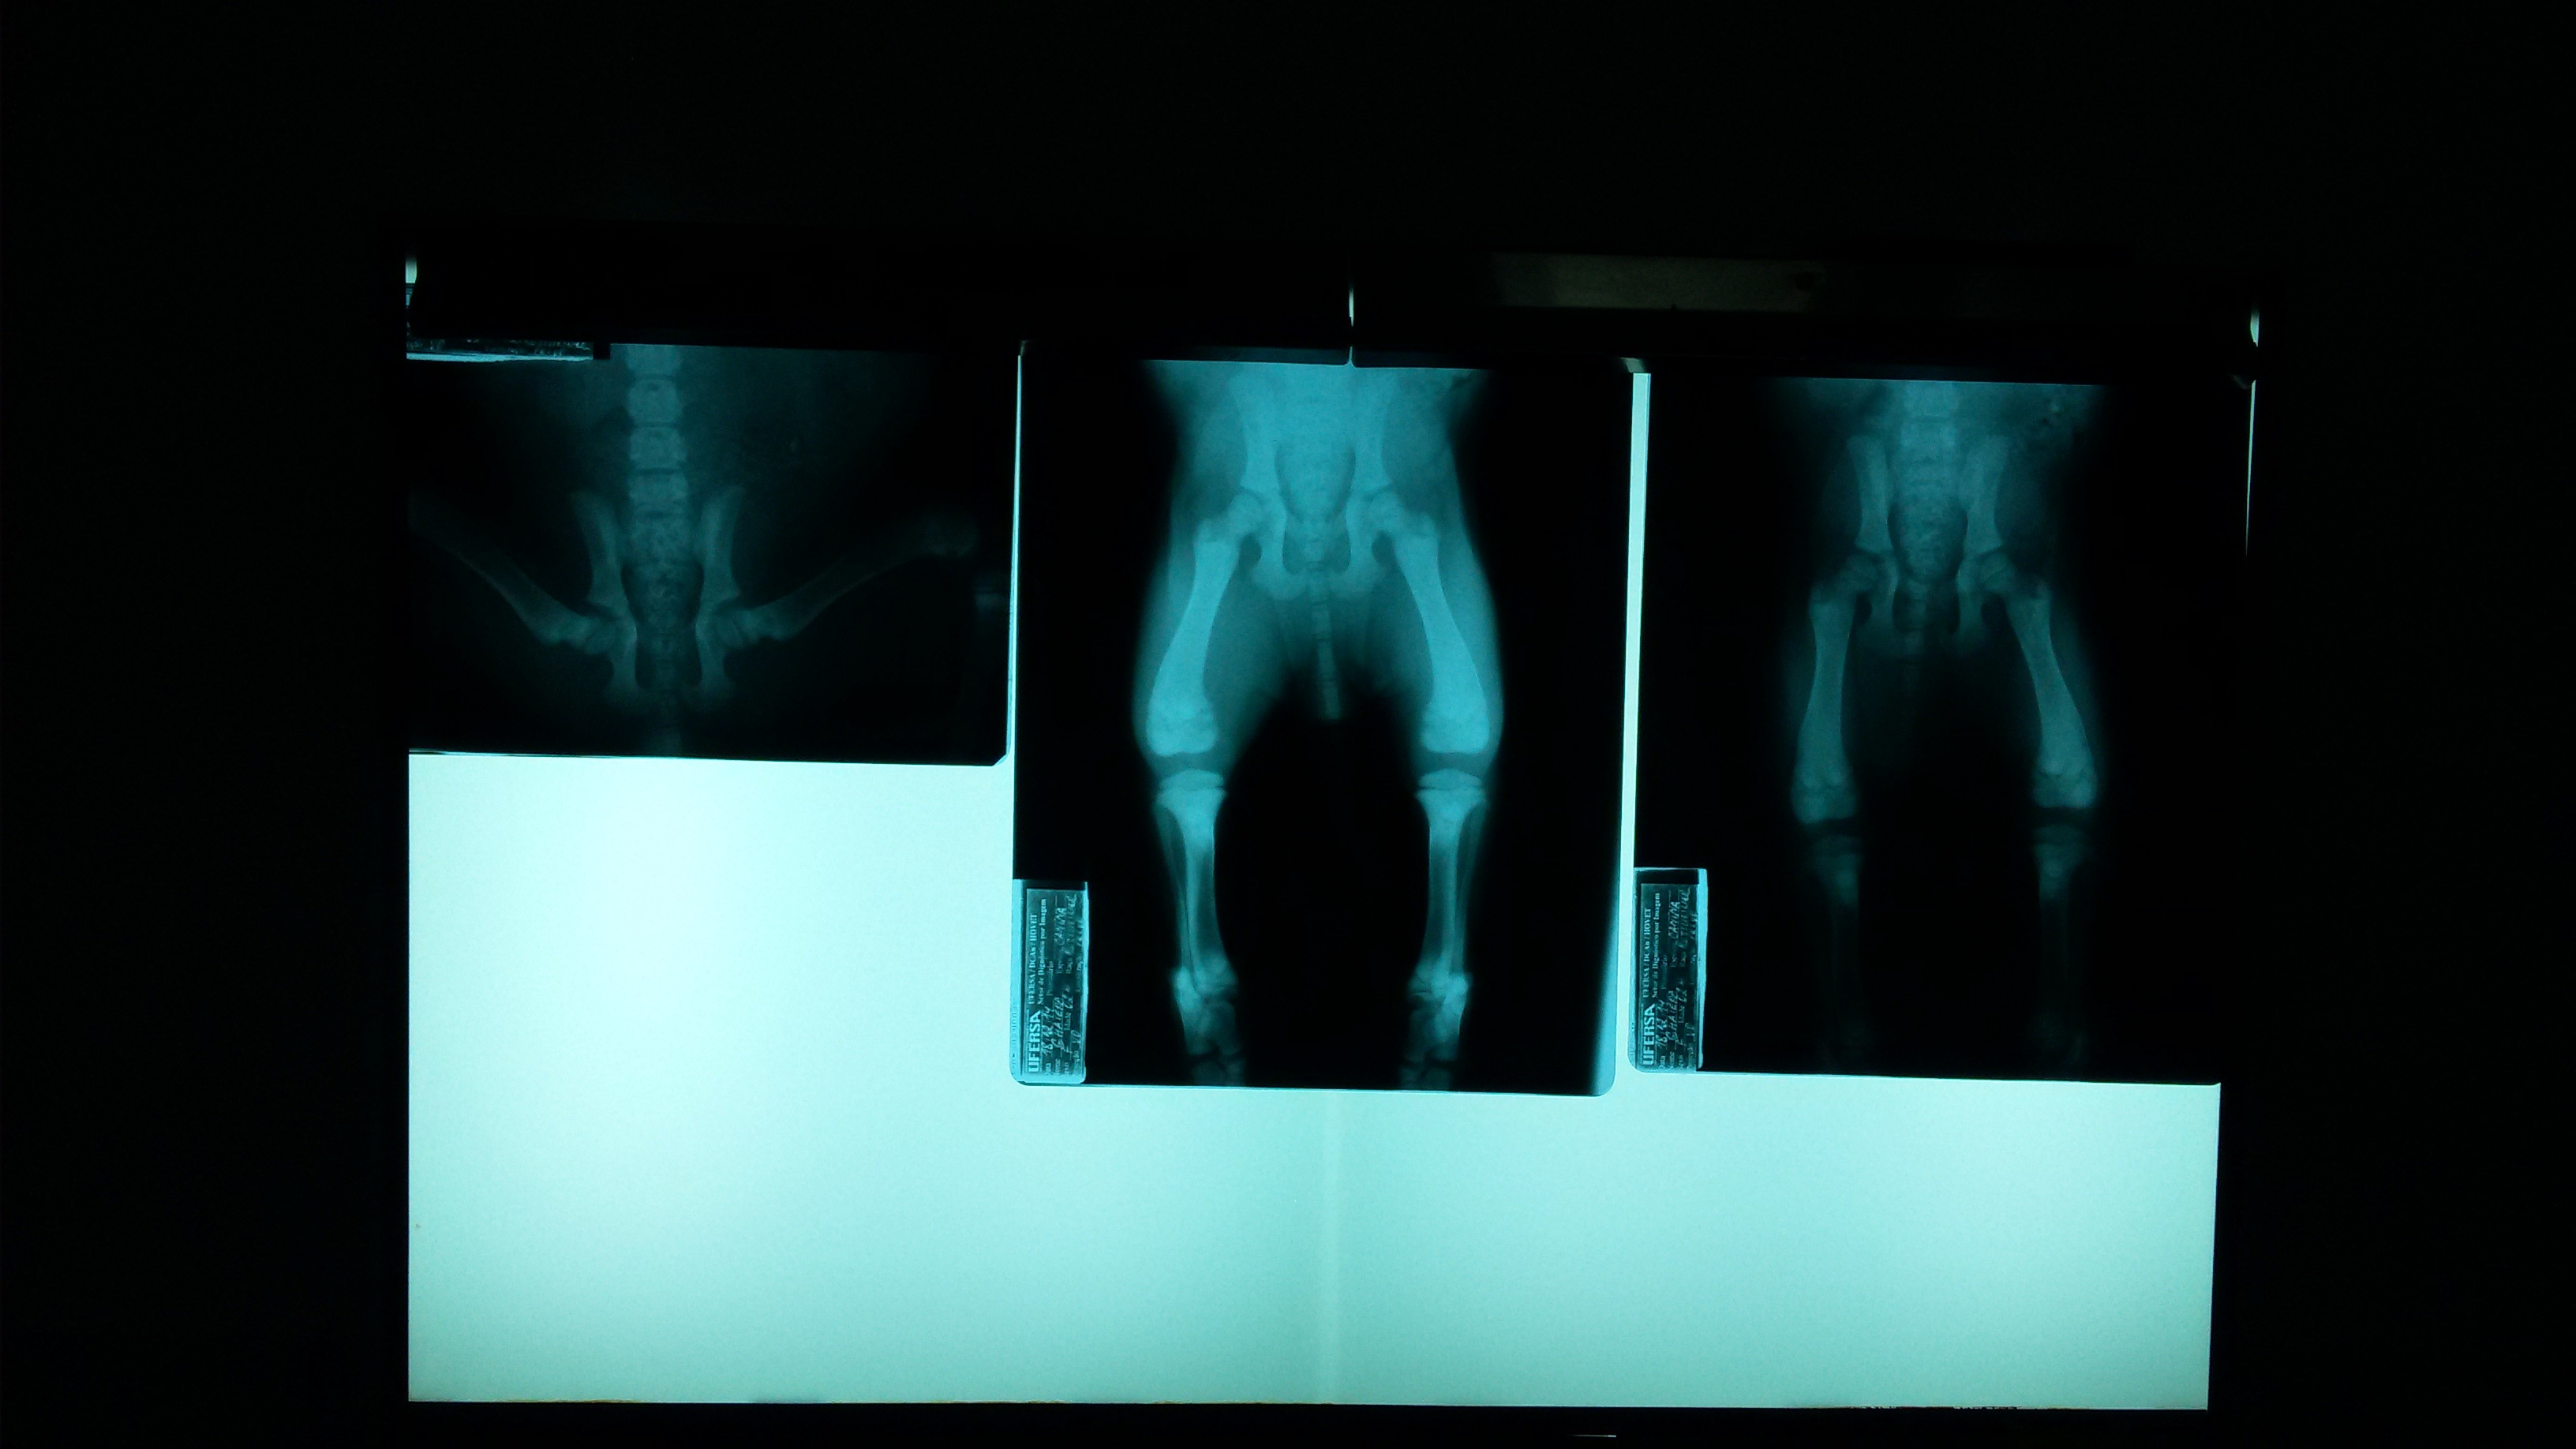
light, color, darkness, lighting, stage, image, screenshot, veterinary, sense, special effects, computer wallpaper, radiograph, pelvis